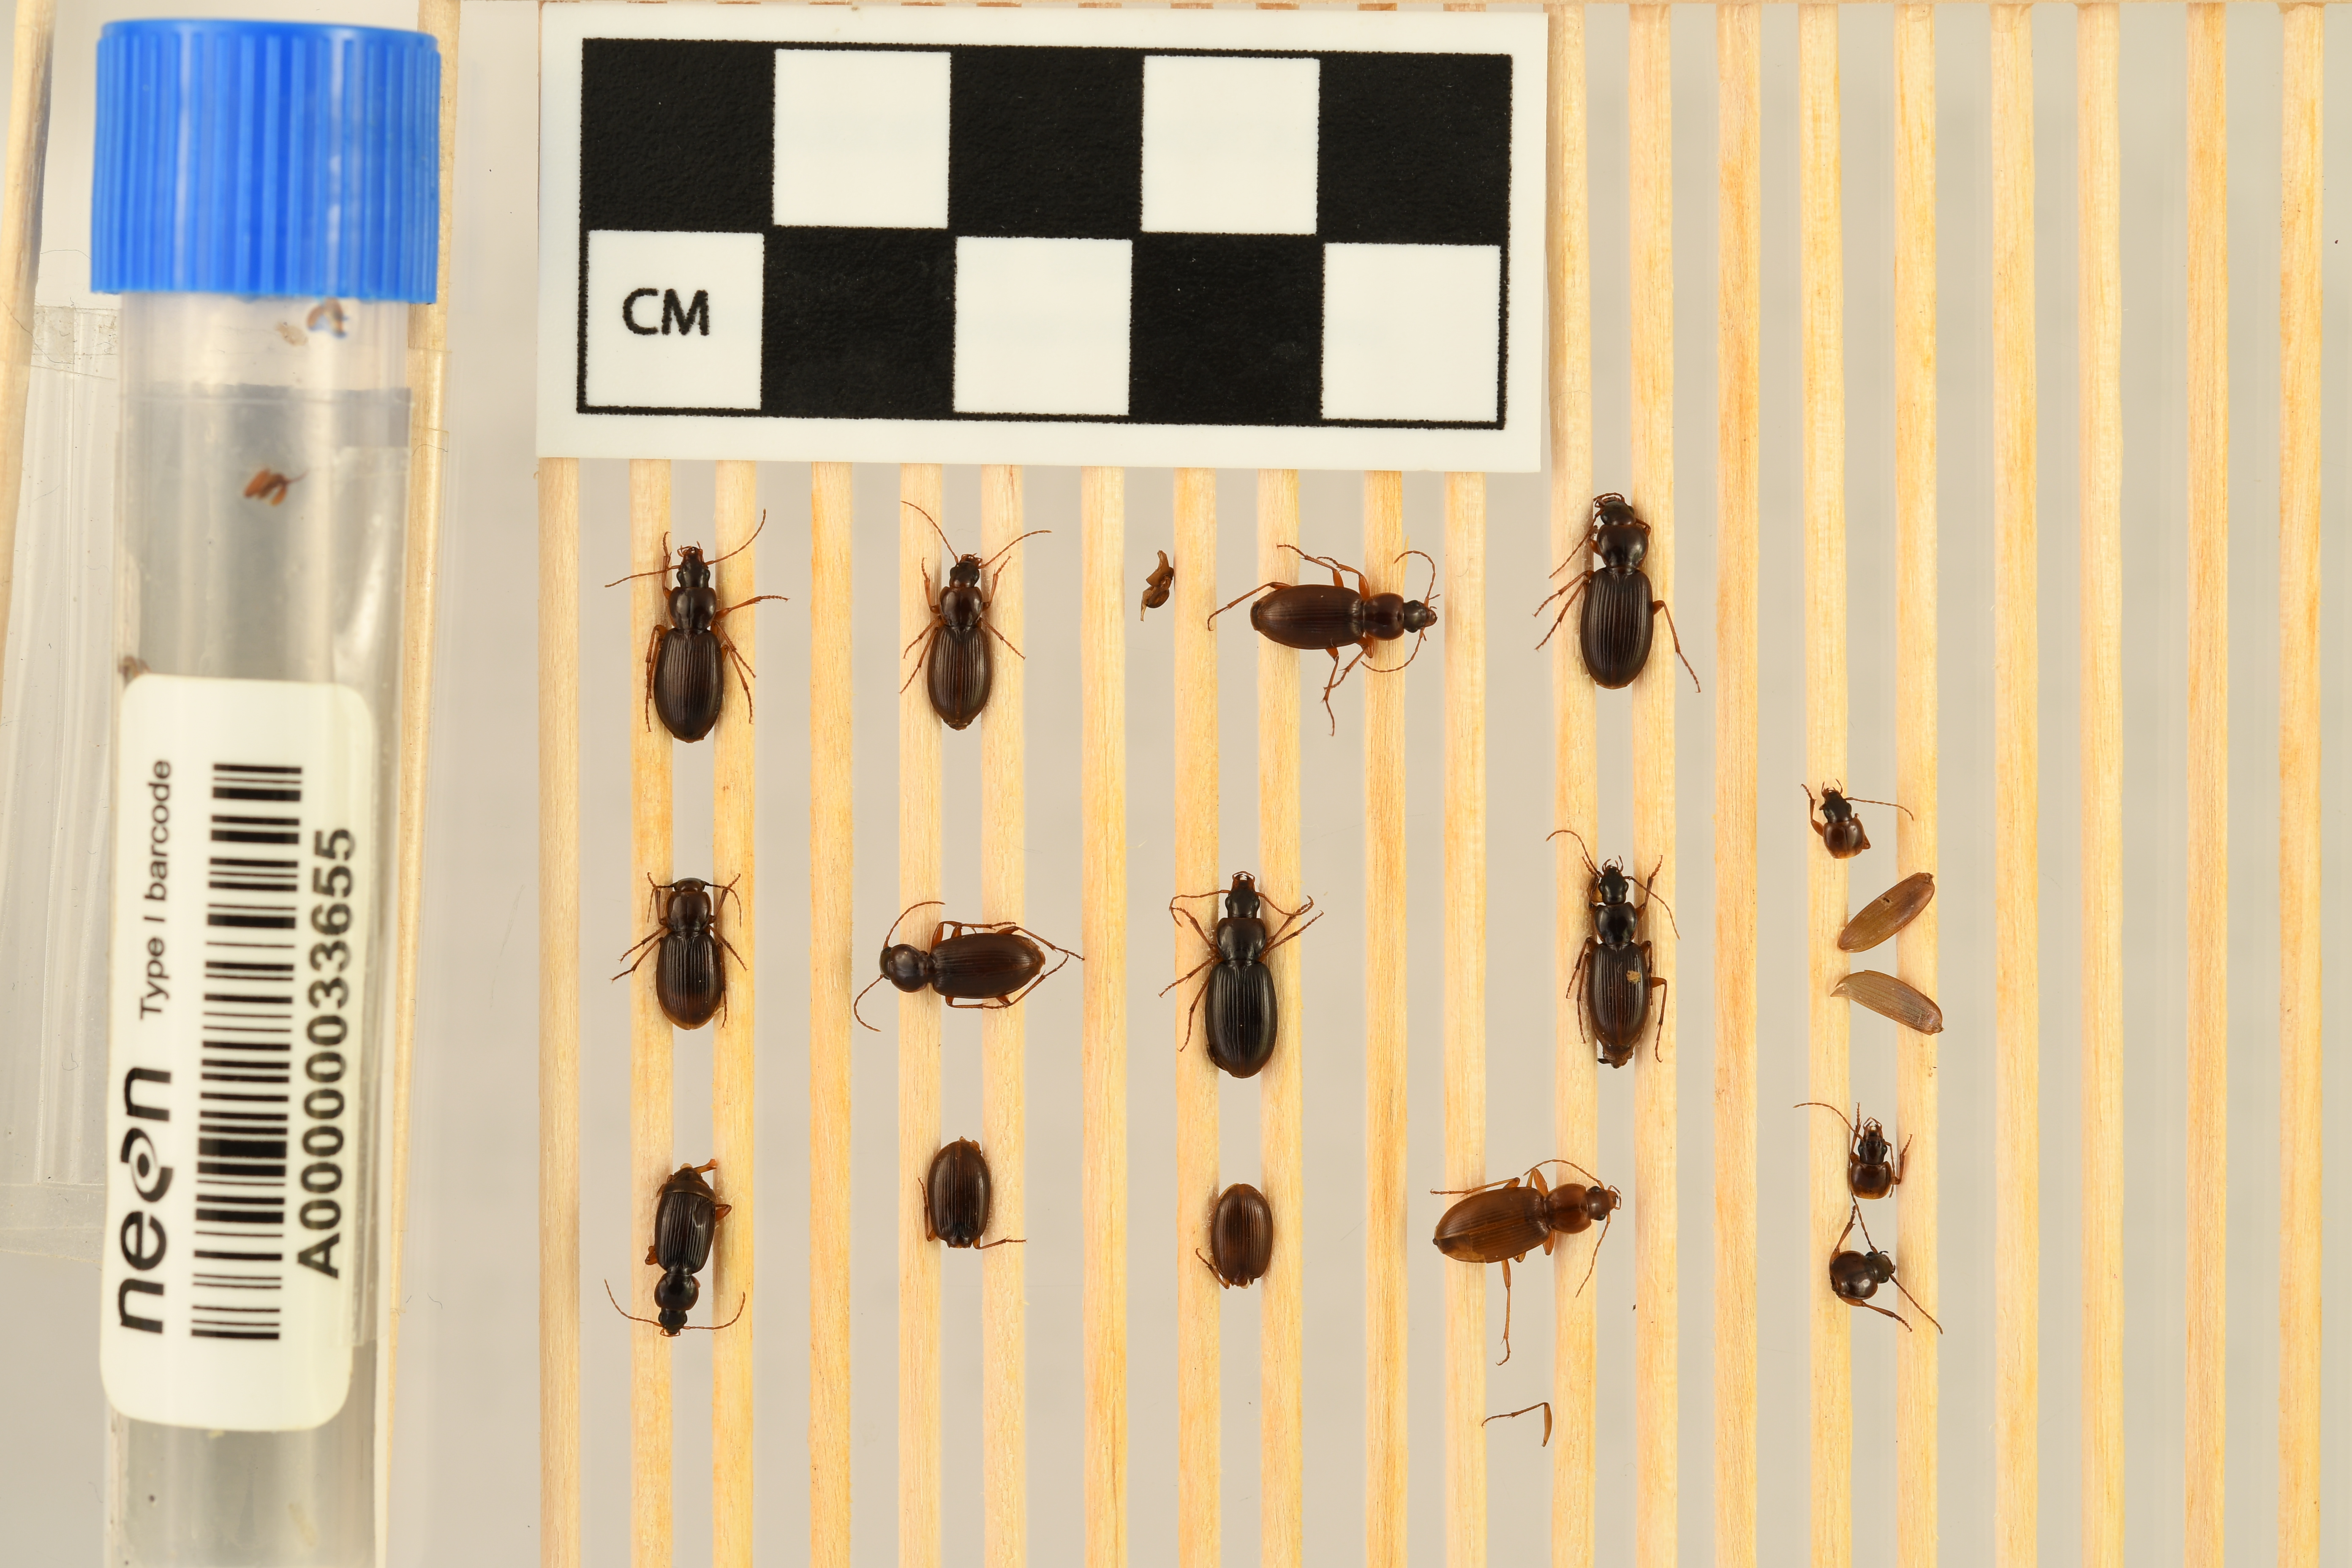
Synuchus impunctatus — Bartlett Experimental Forest NEON, plot BART_079. Beetle 9, ElytraLength: 0.4807 cm (lying flat: Yes)

Synuchus impunctatus — Bartlett Experimental Forest NEON, plot BART_079. Beetle 9, ElytraWidth: 0.2309 cm (lying flat: Yes)

Synuchus impunctatus — Bartlett Experimental Forest NEON, plot BART_079. Beetle 10, ElytraLength: 0.4852 cm (lying flat: Yes)

Synuchus impunctatus — Bartlett Experimental Forest NEON, plot BART_079. Beetle 10, ElytraWidth: 0.2354 cm (lying flat: Yes)

Synuchus impunctatus — Bartlett Experimental Forest NEON, plot BART_079. Beetle 11, ElytraWidth: 0.1912 cm (lying flat: Yes)

Synuchus impunctatus — Bartlett Experimental Forest NEON, plot BART_079. Beetle 11, ElytraLength: 0.4926 cm (lying flat: Yes)

Synuchus impunctatus — Bartlett Experimental Forest NEON, plot BART_079. Beetle 12, ElytraLength: 0.5599 cm (lying flat: Yes)

Synuchus impunctatus — Bartlett Experimental Forest NEON, plot BART_079. Beetle 12, ElytraWidth: 0.2901 cm (lying flat: Yes)